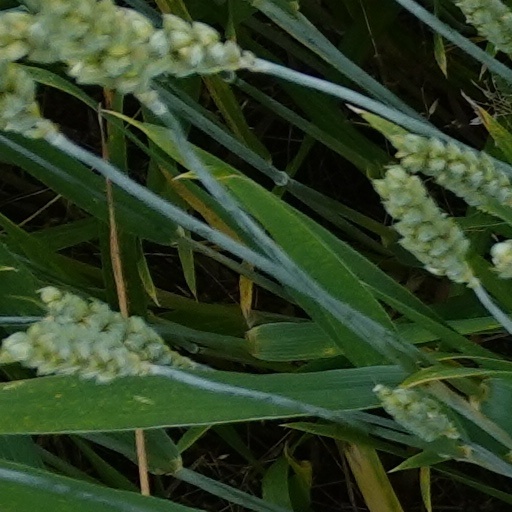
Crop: wheat